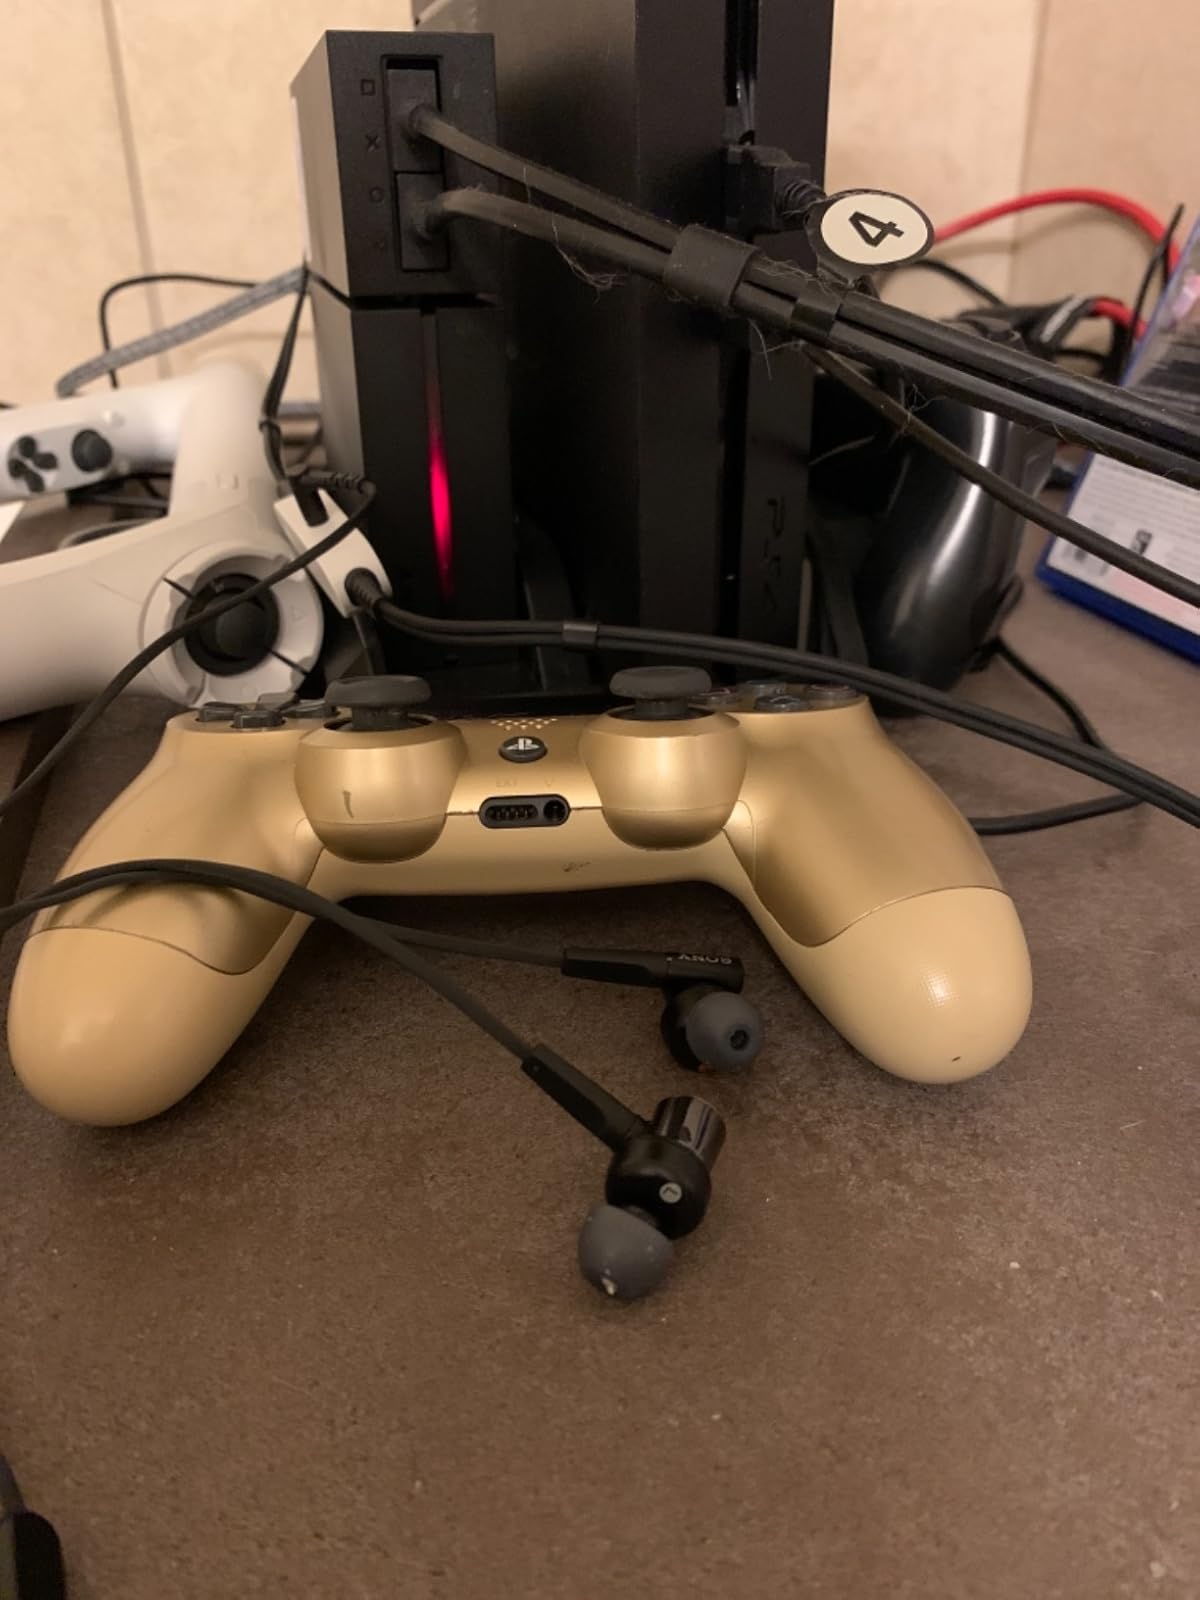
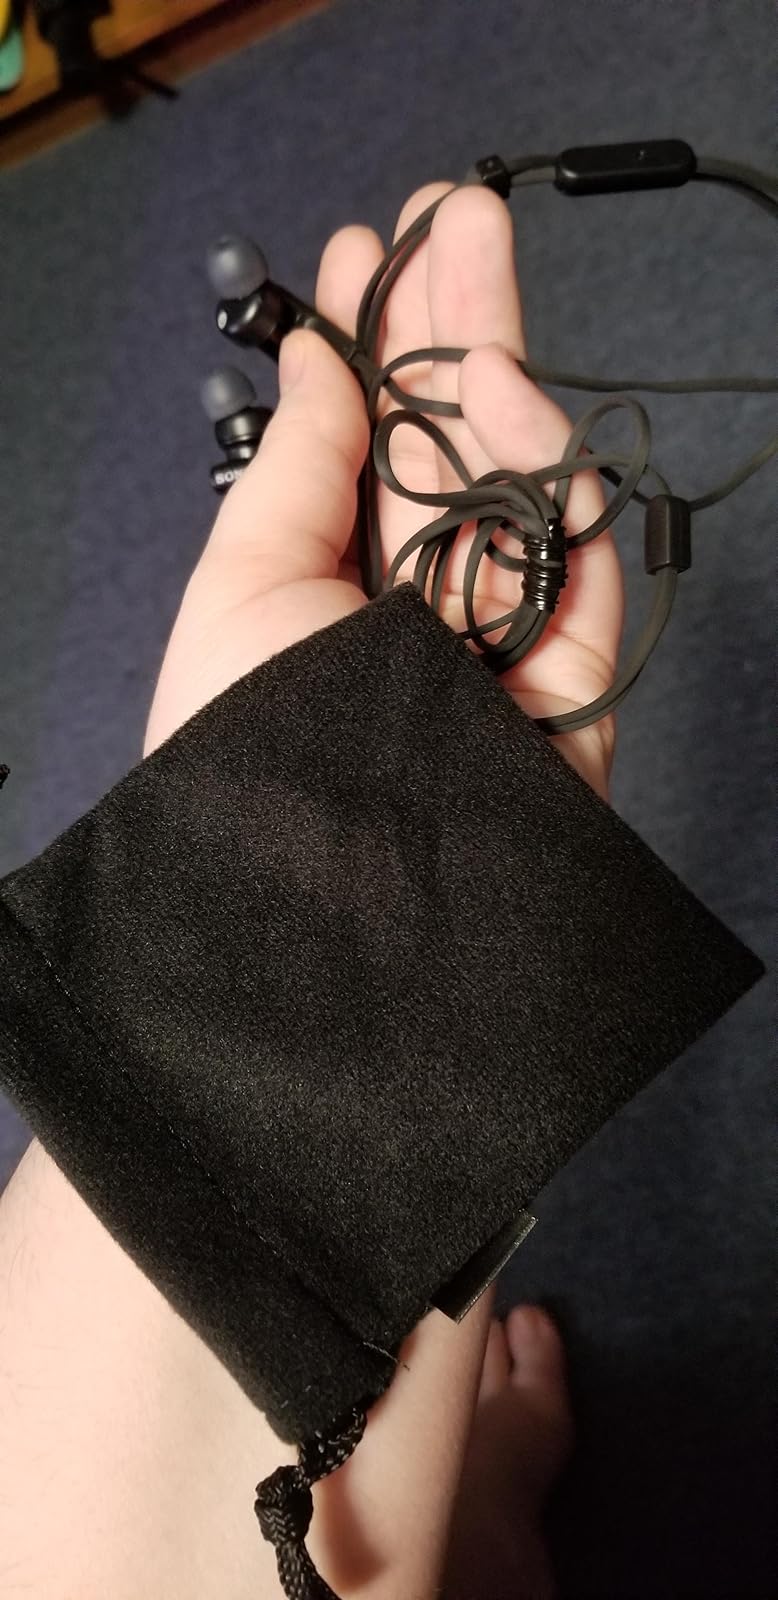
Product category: headphones
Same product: yes